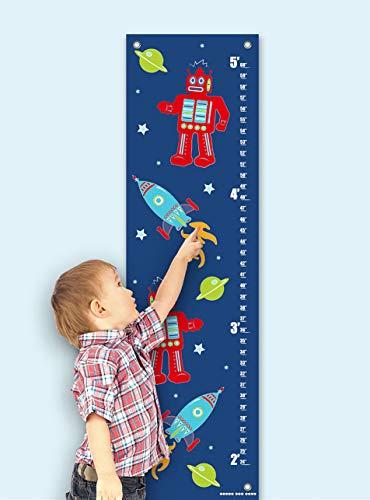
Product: Oopsy Daisy Growth Charts Robots and Rockets Navy by Finny and Zook, 12 by 42-Inch
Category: Baby Products | Nursery | Décor | Wall Décor | Growth Charts
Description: Great Condition.
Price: $39.08